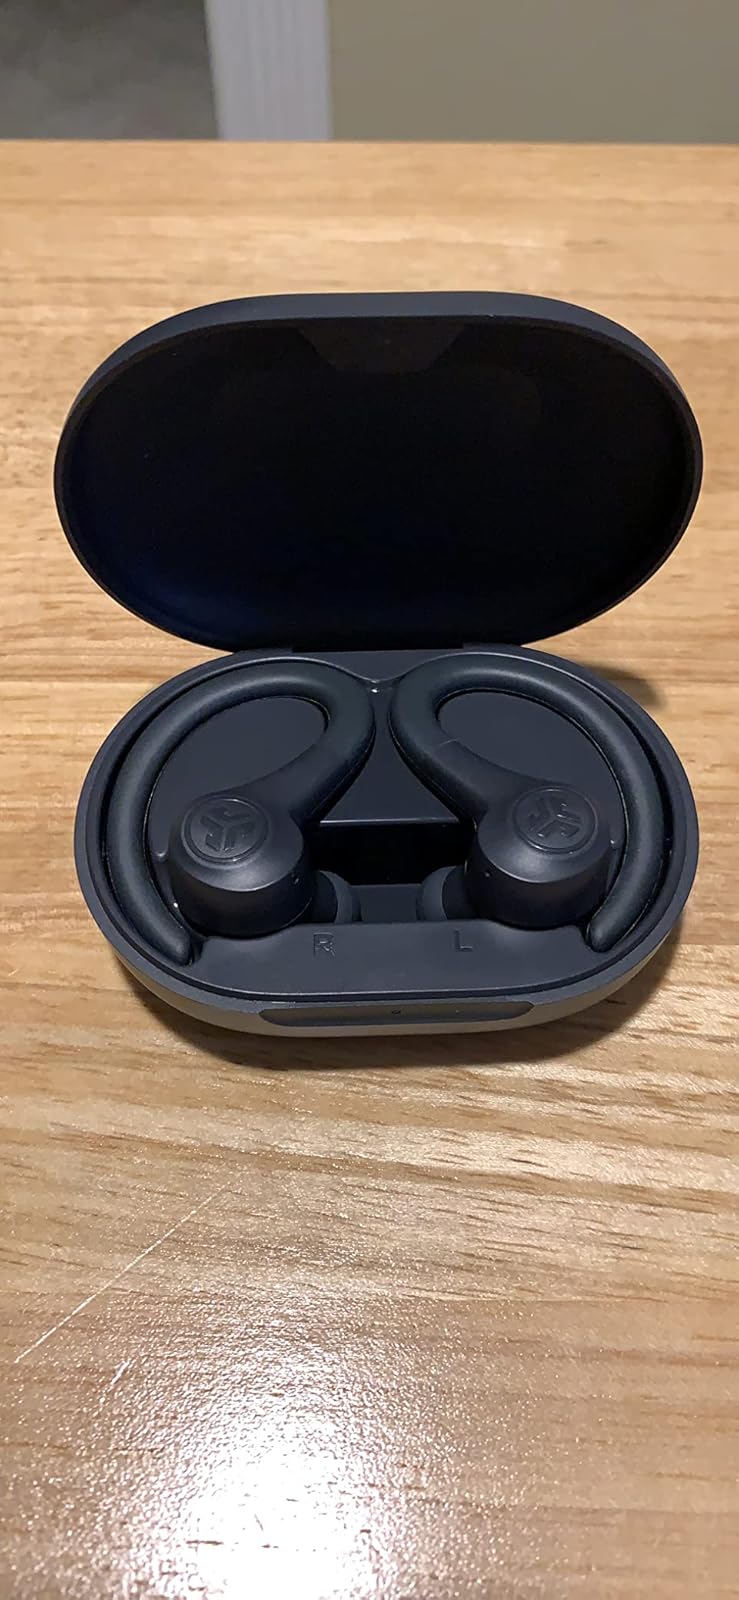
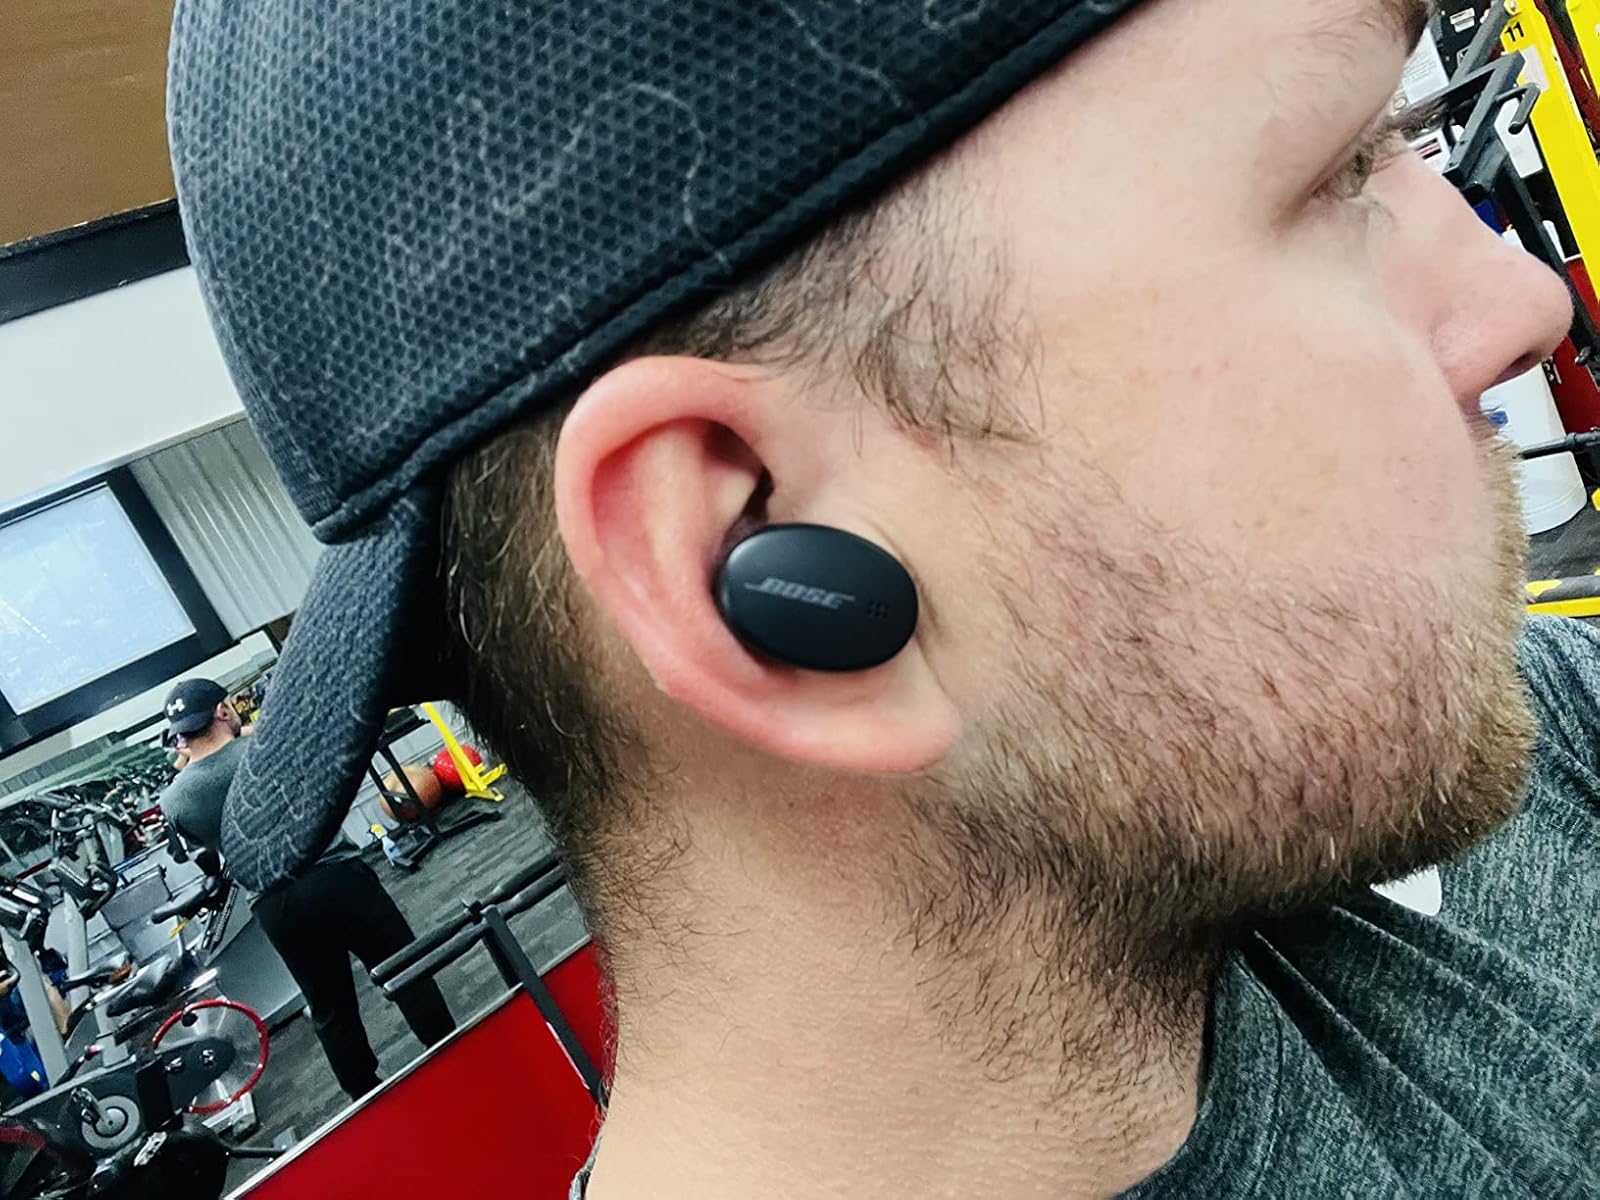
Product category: earbuds
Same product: no